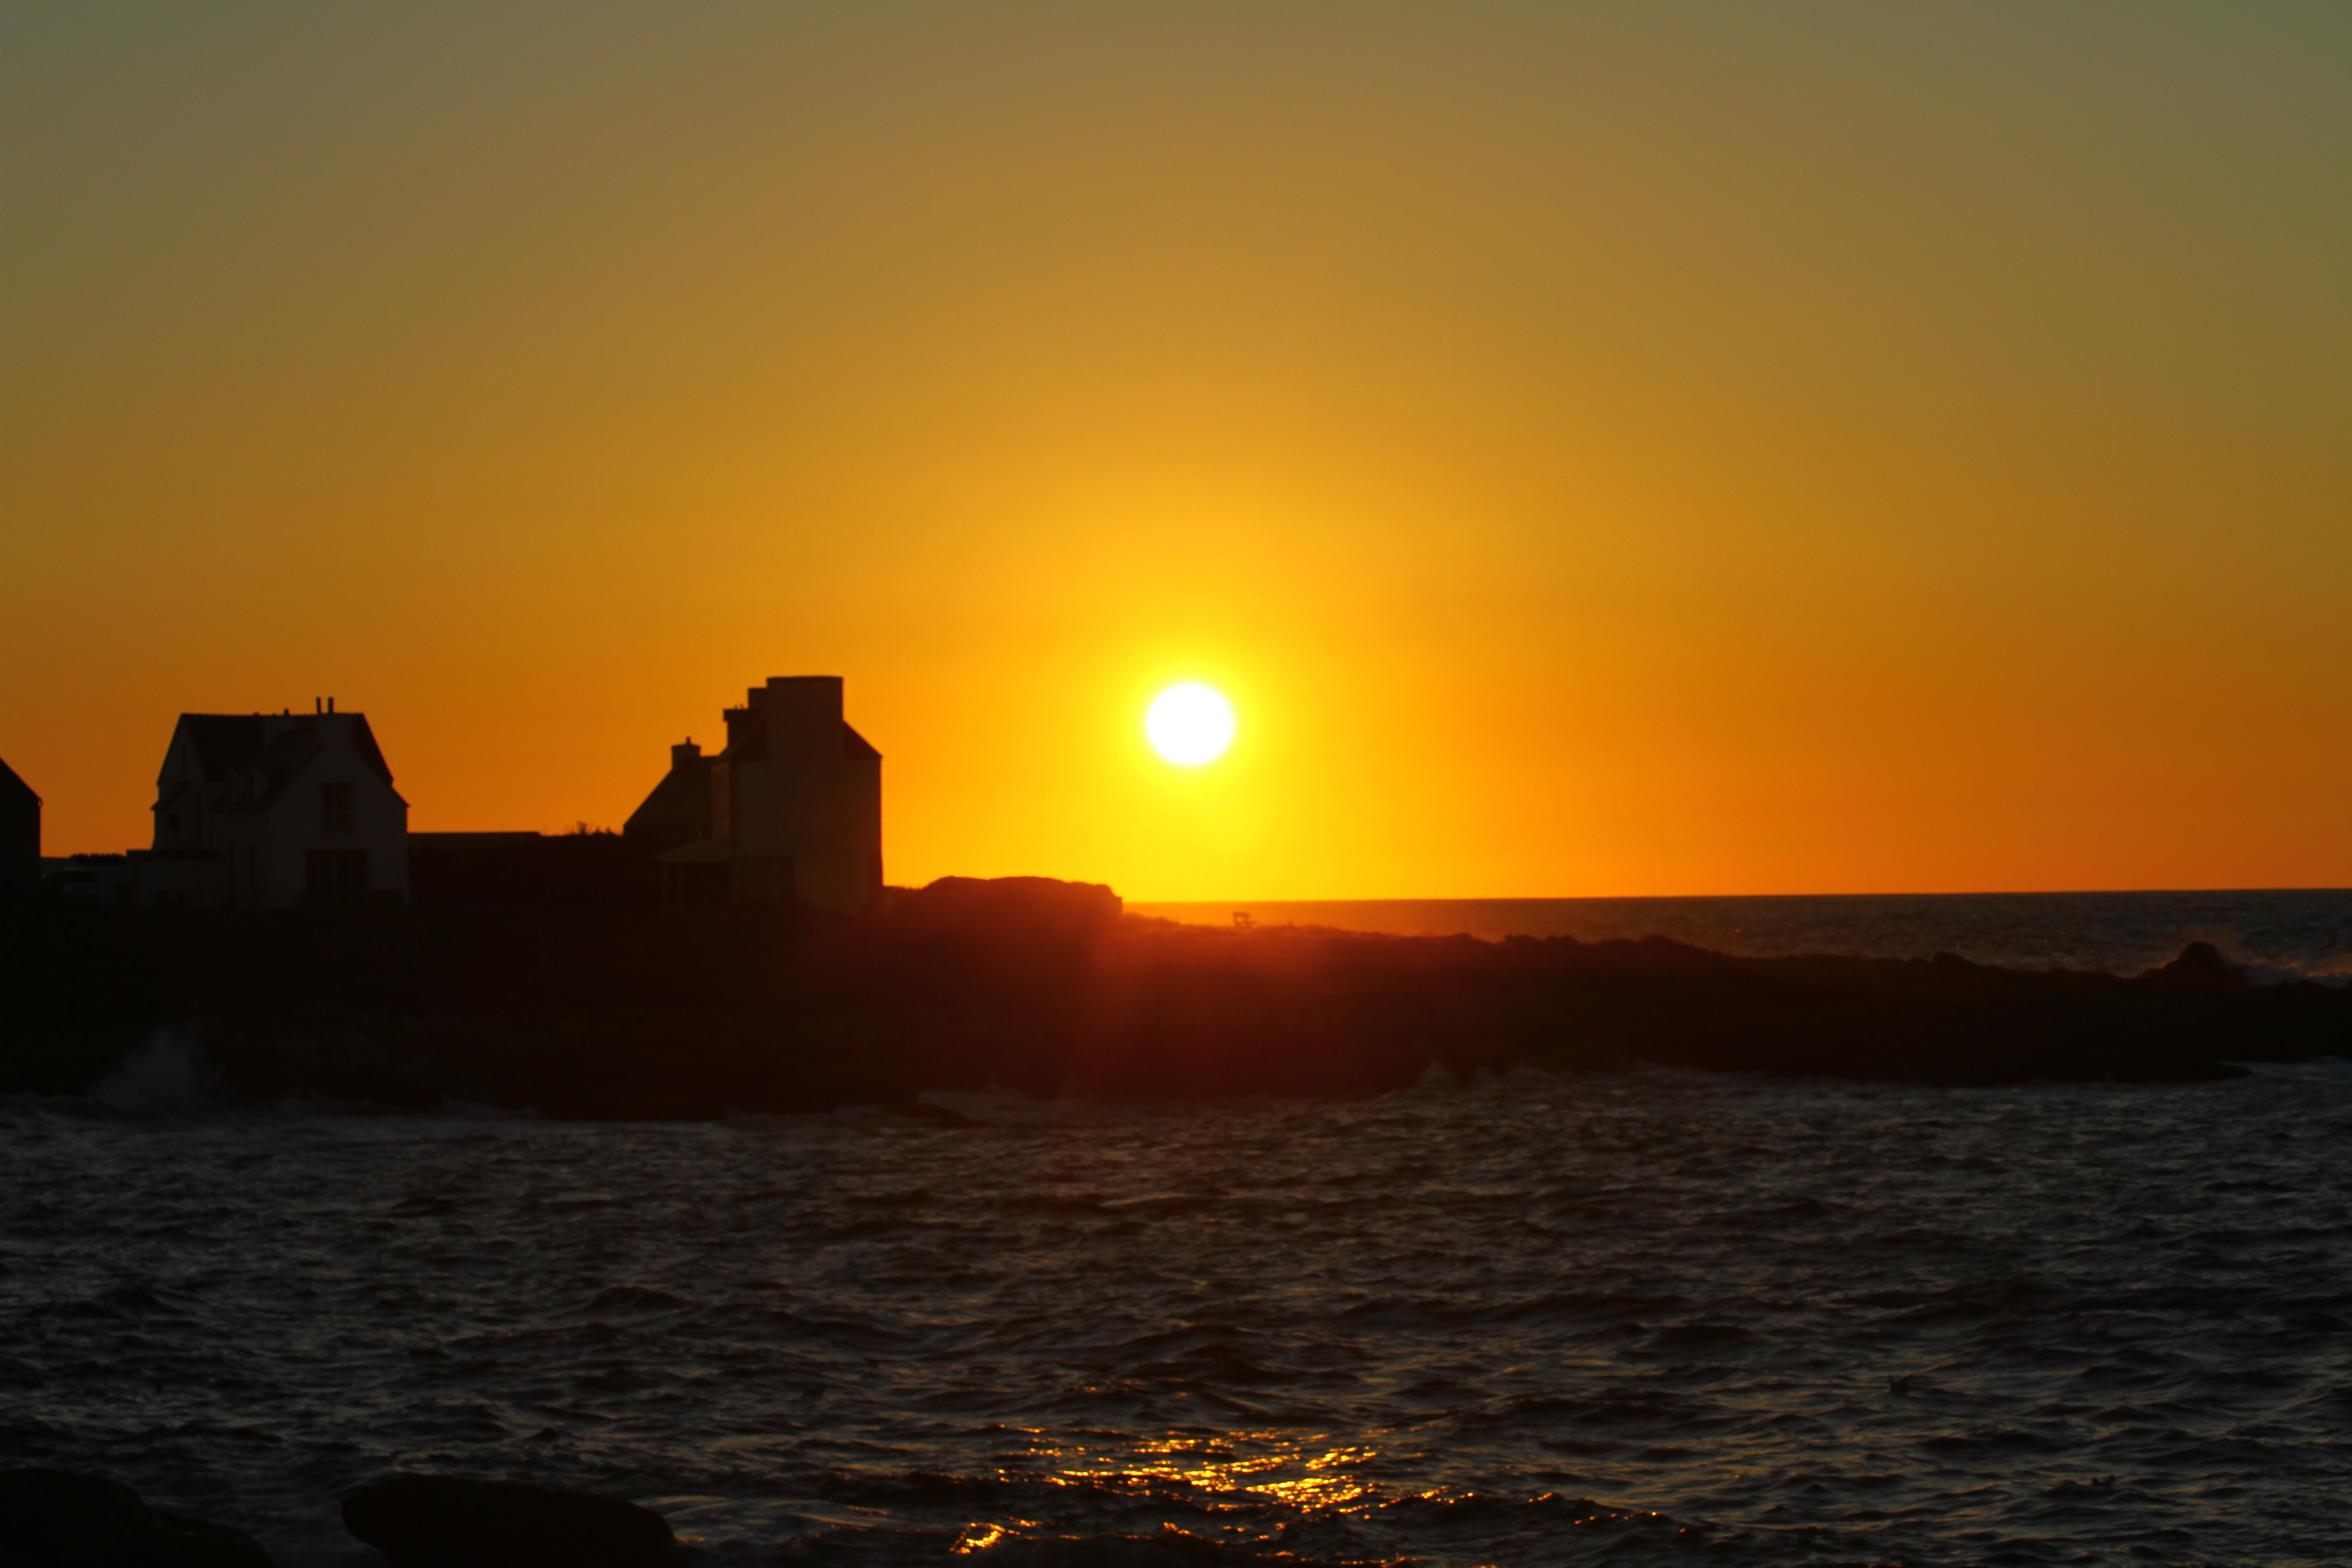
beach, landscape, sea, coast, ocean, horizon, sun, sunrise, sunset, sunlight, morning, shore, wave, dawn, dusk, evening, bay, abendstimmung, cape, brittany, afterglow, house by the sea, wind wave